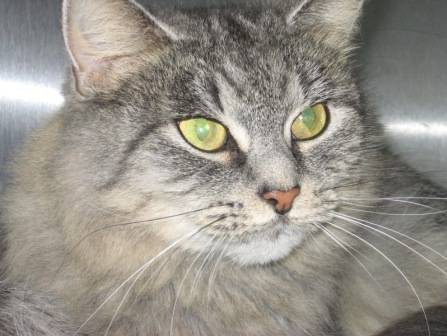
Label: cat